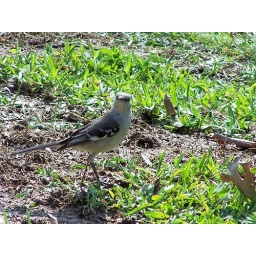
I think this is the person that is fully responsible for all the baby bird eggs in my plants.